King Edward's Gate

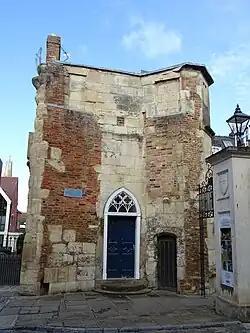

King Edward's Gate is a Grade II* listed gatehouse in College Street, Gloucester, at the entrance of Gloucester Cathedral.